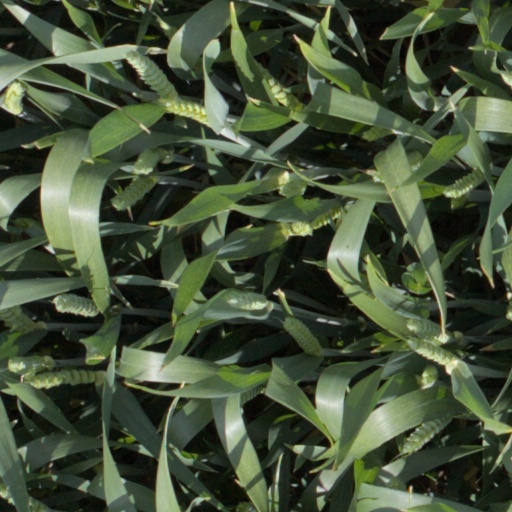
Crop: wheat